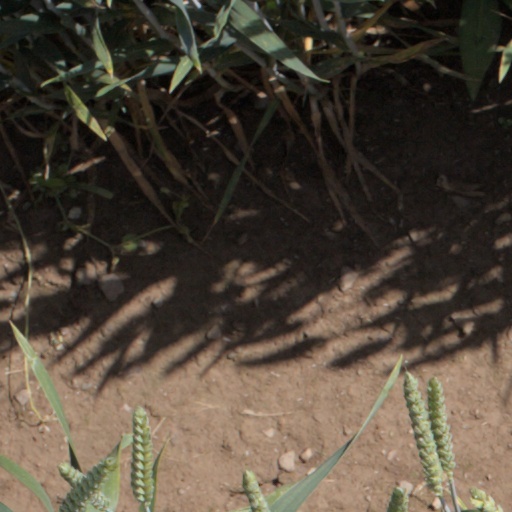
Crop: wheat